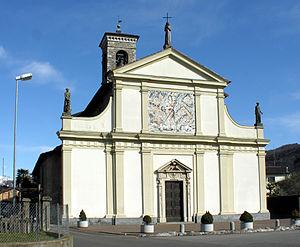
Caslano, Tessin, Suisse - L'eglise de San Cristoforo
Caslano est une commune suisse du canton du Tessin.